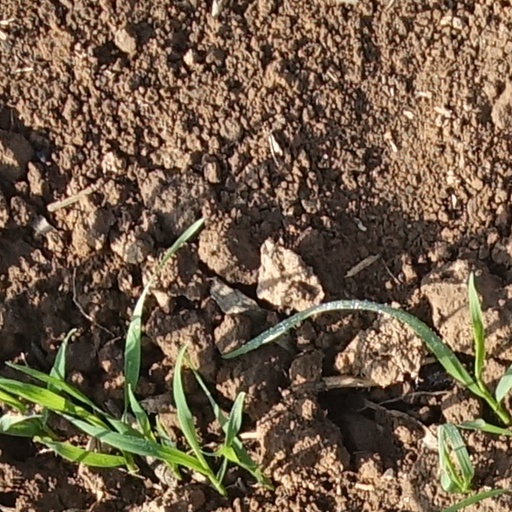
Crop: wheat